Balitang Bicolandia

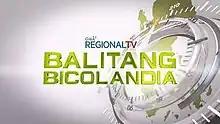
Final card

Balitang Bicolandia (also known as "GMA Regional TV Balitang Bicolandia") was a Philippine television news broadcasting show broadcast by GMA Bicol. Originally anchored by Katherine Henry, Jessie Cruzat and Rhayne Palino, it premiered on February 1, 2021. Kate Delovieres served as the final anchor of the newscast.